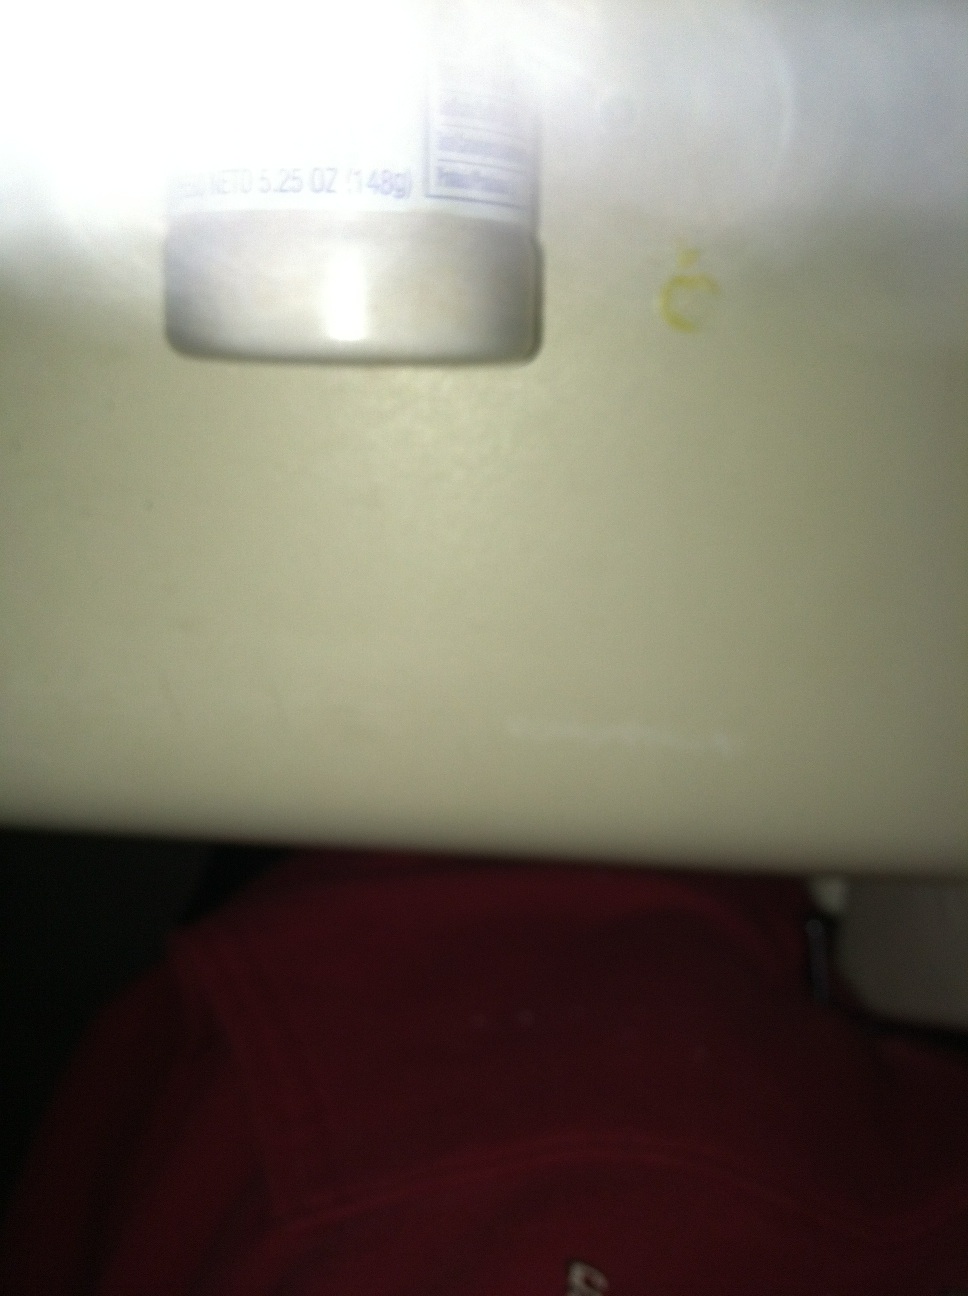Question: What is in this bottle?
Answer: unanswerable